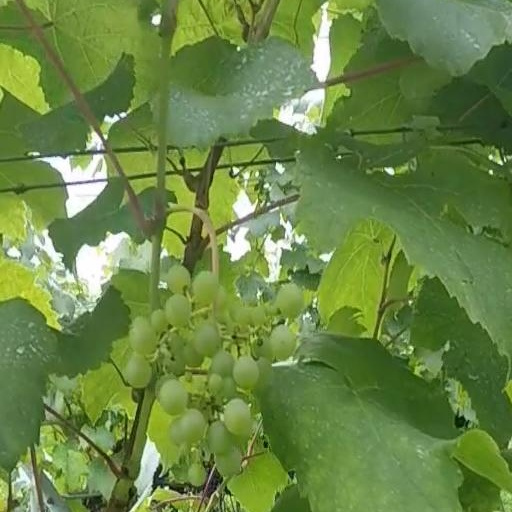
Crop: grape